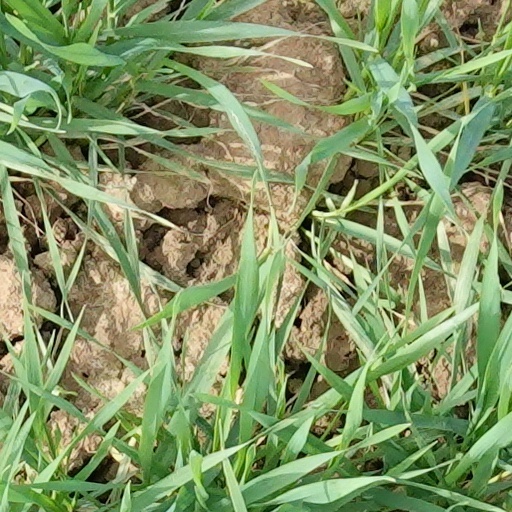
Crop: wheat